Perkins Hall of Administration

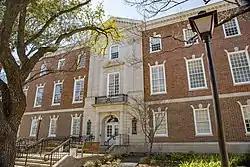
Perkins Hall in 2022

The Perkins Hall of Administration is a historic building on the campus of Southern Methodist University in University Park, Texas. It was built in 1925, and designed in the Georgian Revival architectural style by DeWitt & Washburn. It has been listed on the National Register of Historic Places since September 27, 1980.